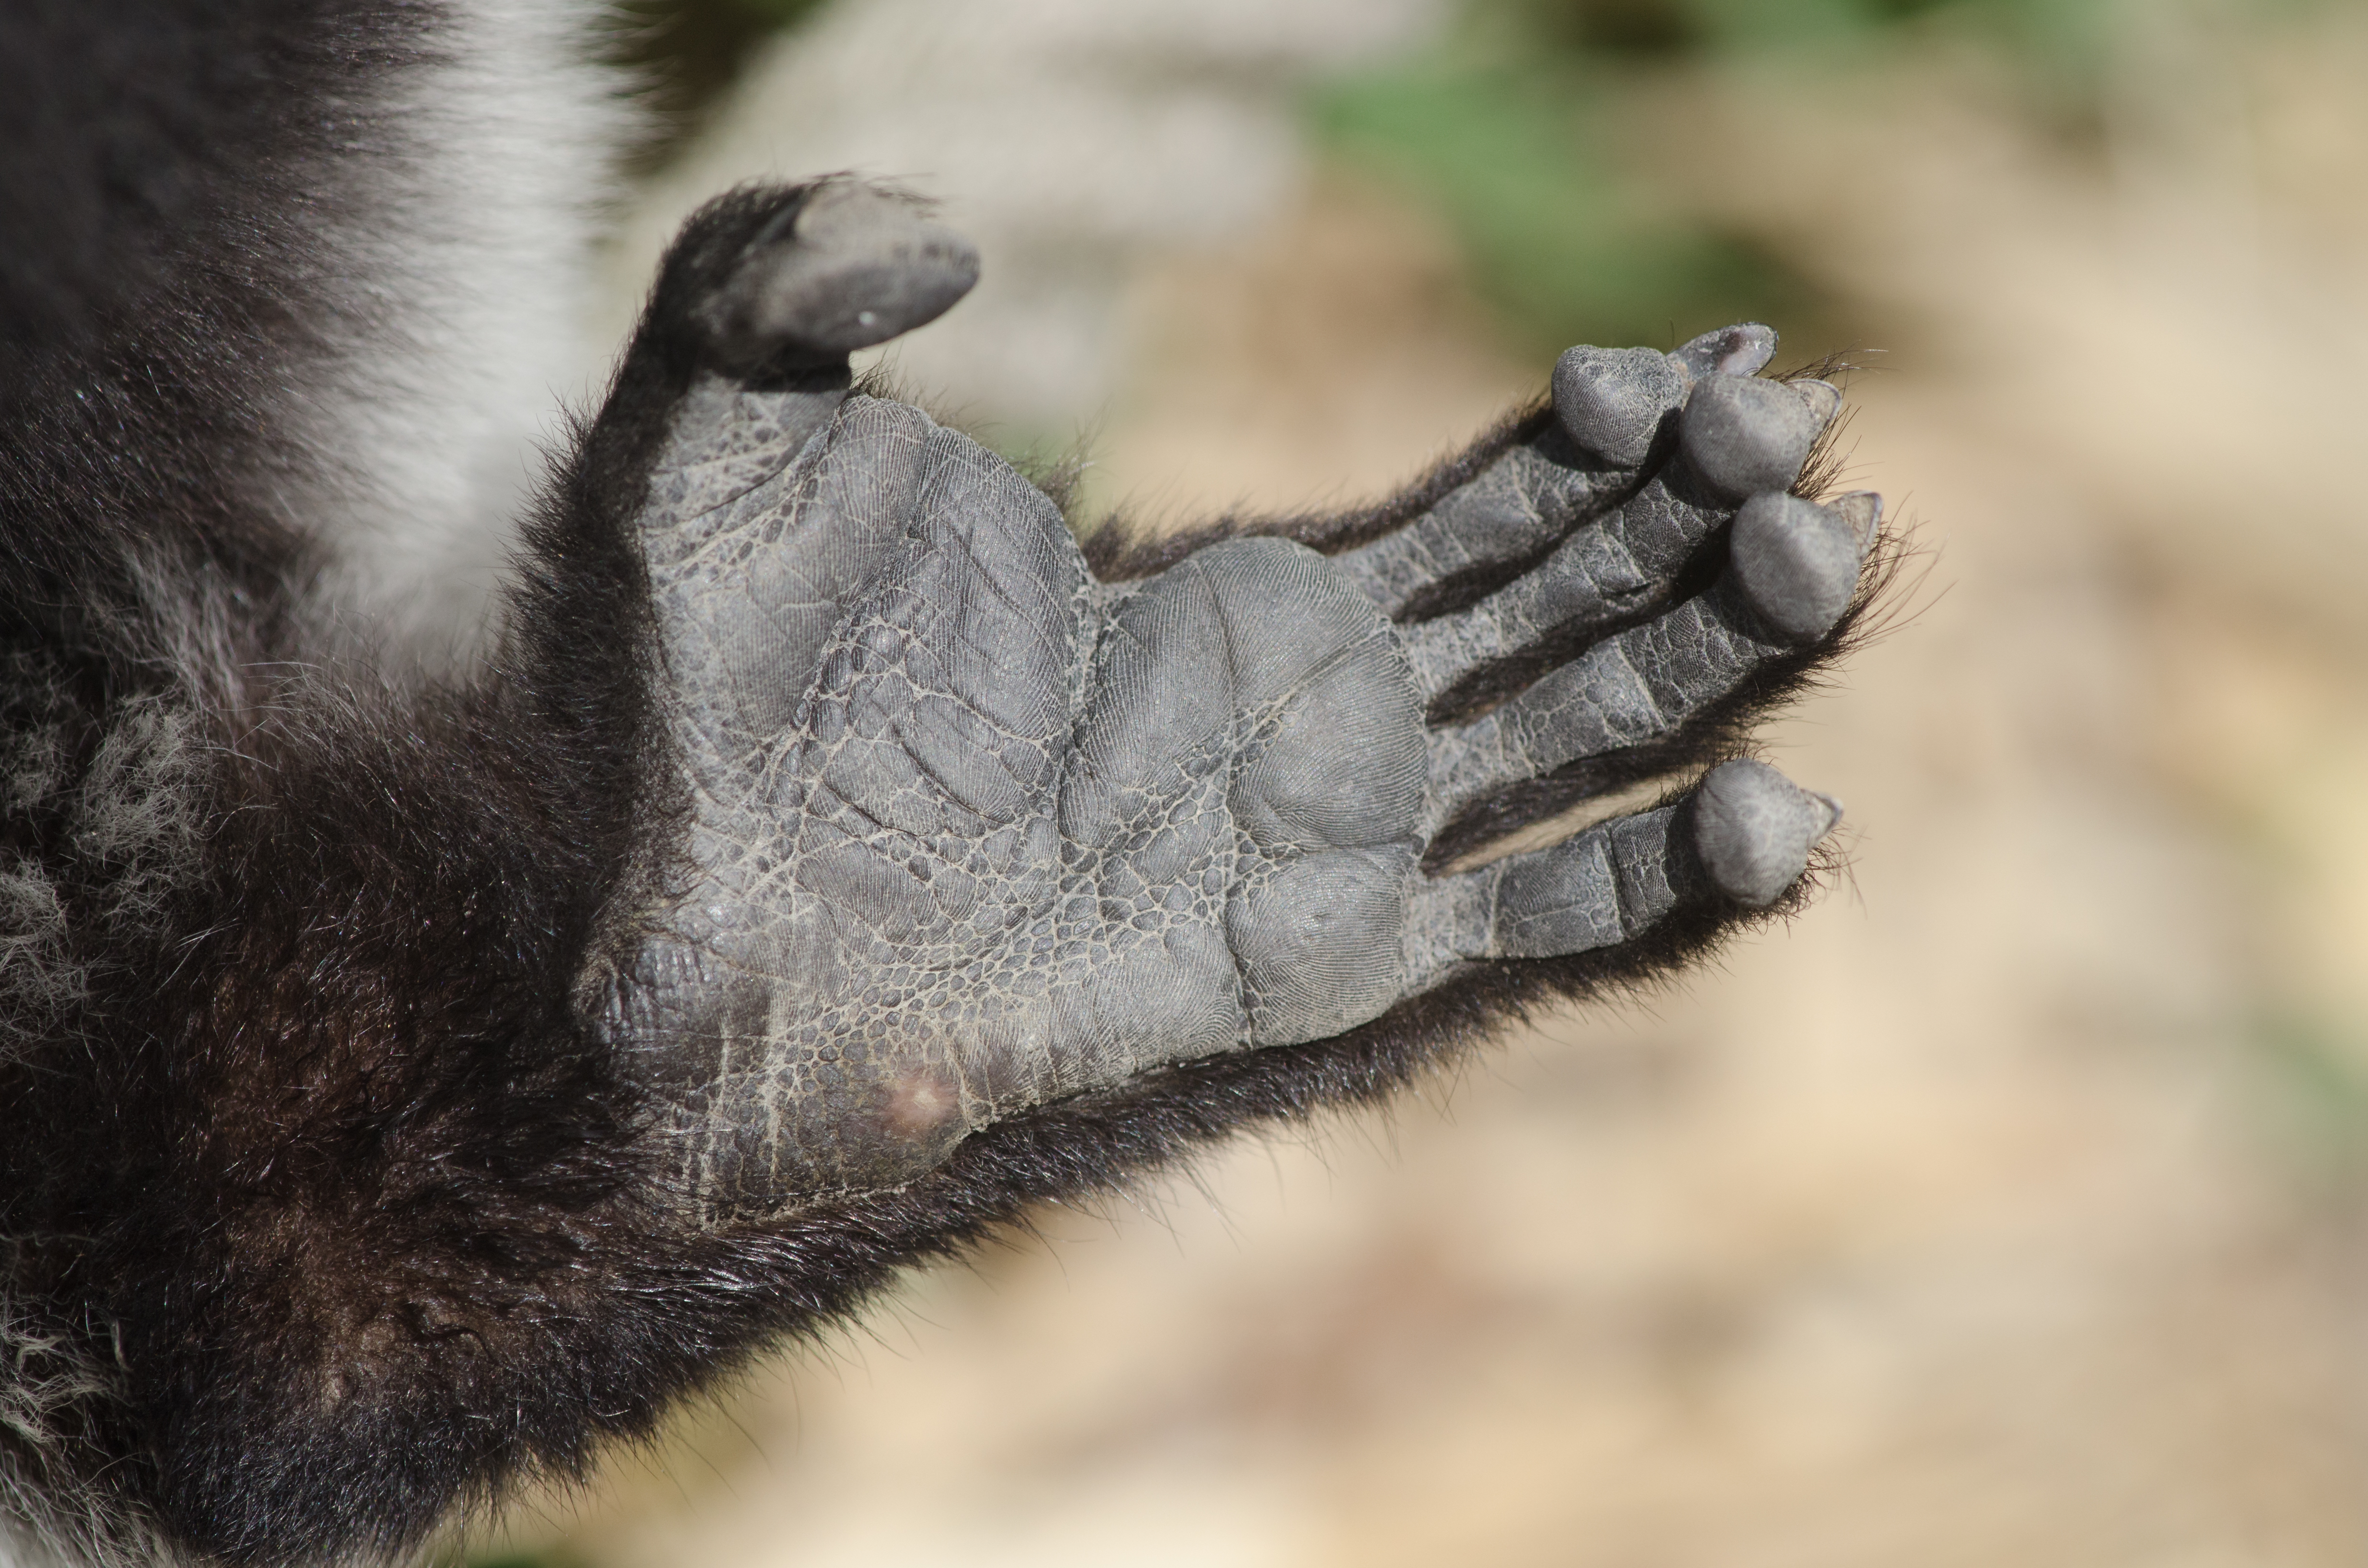
white, animal, wildlife, zoo, cat, mammal, black, fauna, close up, eyes, madagascar, vertebrate, germany, deutschland, schwarz, tier, augen, lemur, tierpark, madagaskar, ruffed, weiser, vari, lemuren